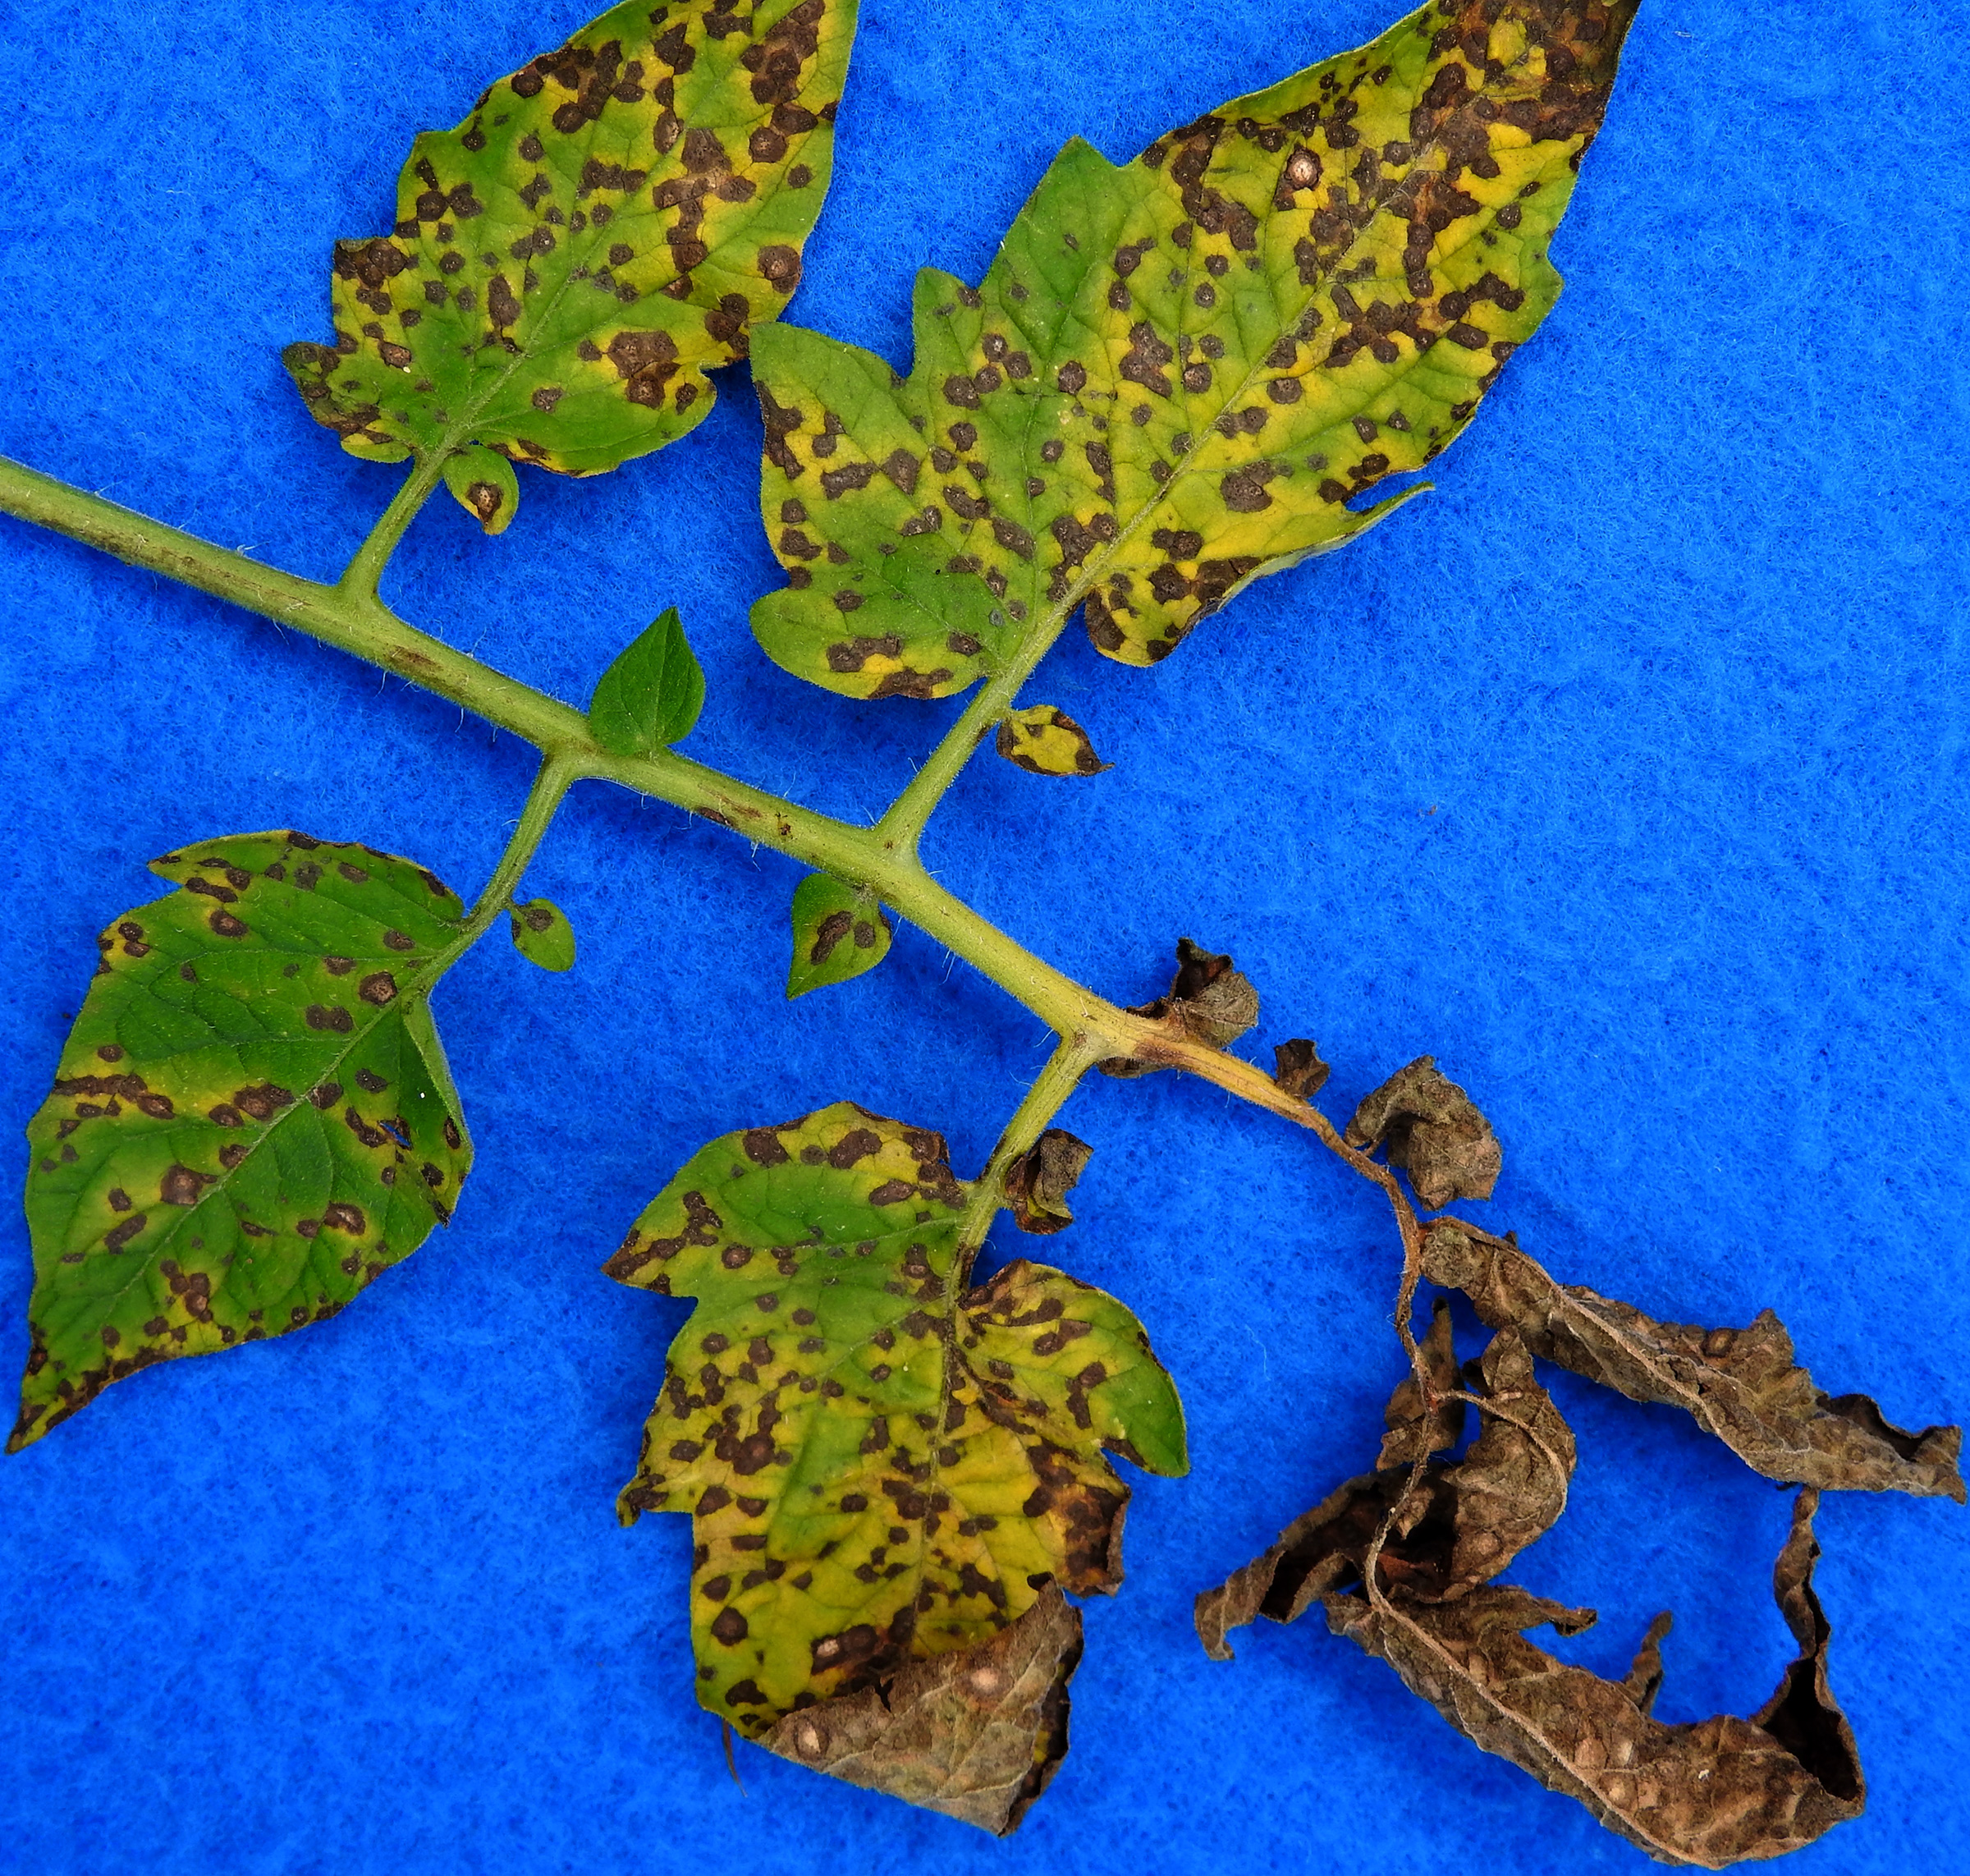
Labels: Tomato Septoria leaf spot, Tomato Septoria leaf spot, Tomato Septoria leaf spot, Tomato Septoria leaf spot